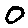
Label: 0